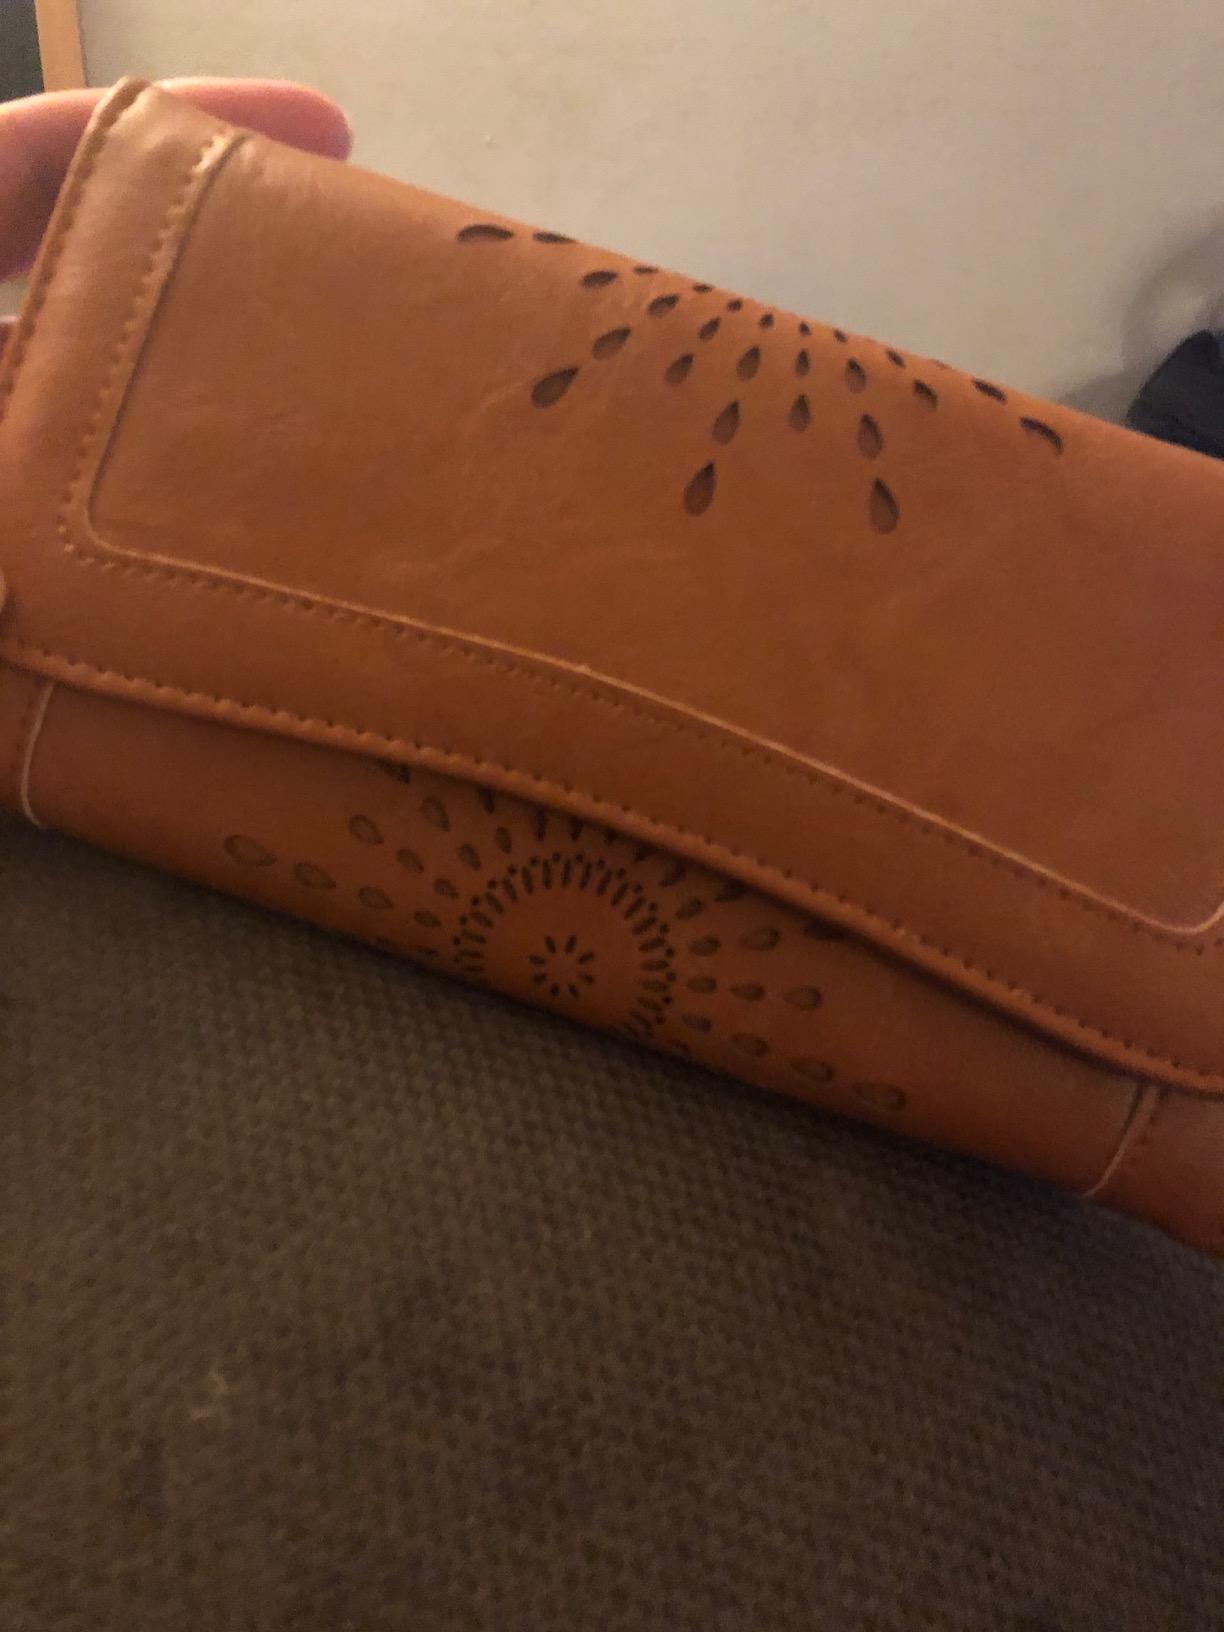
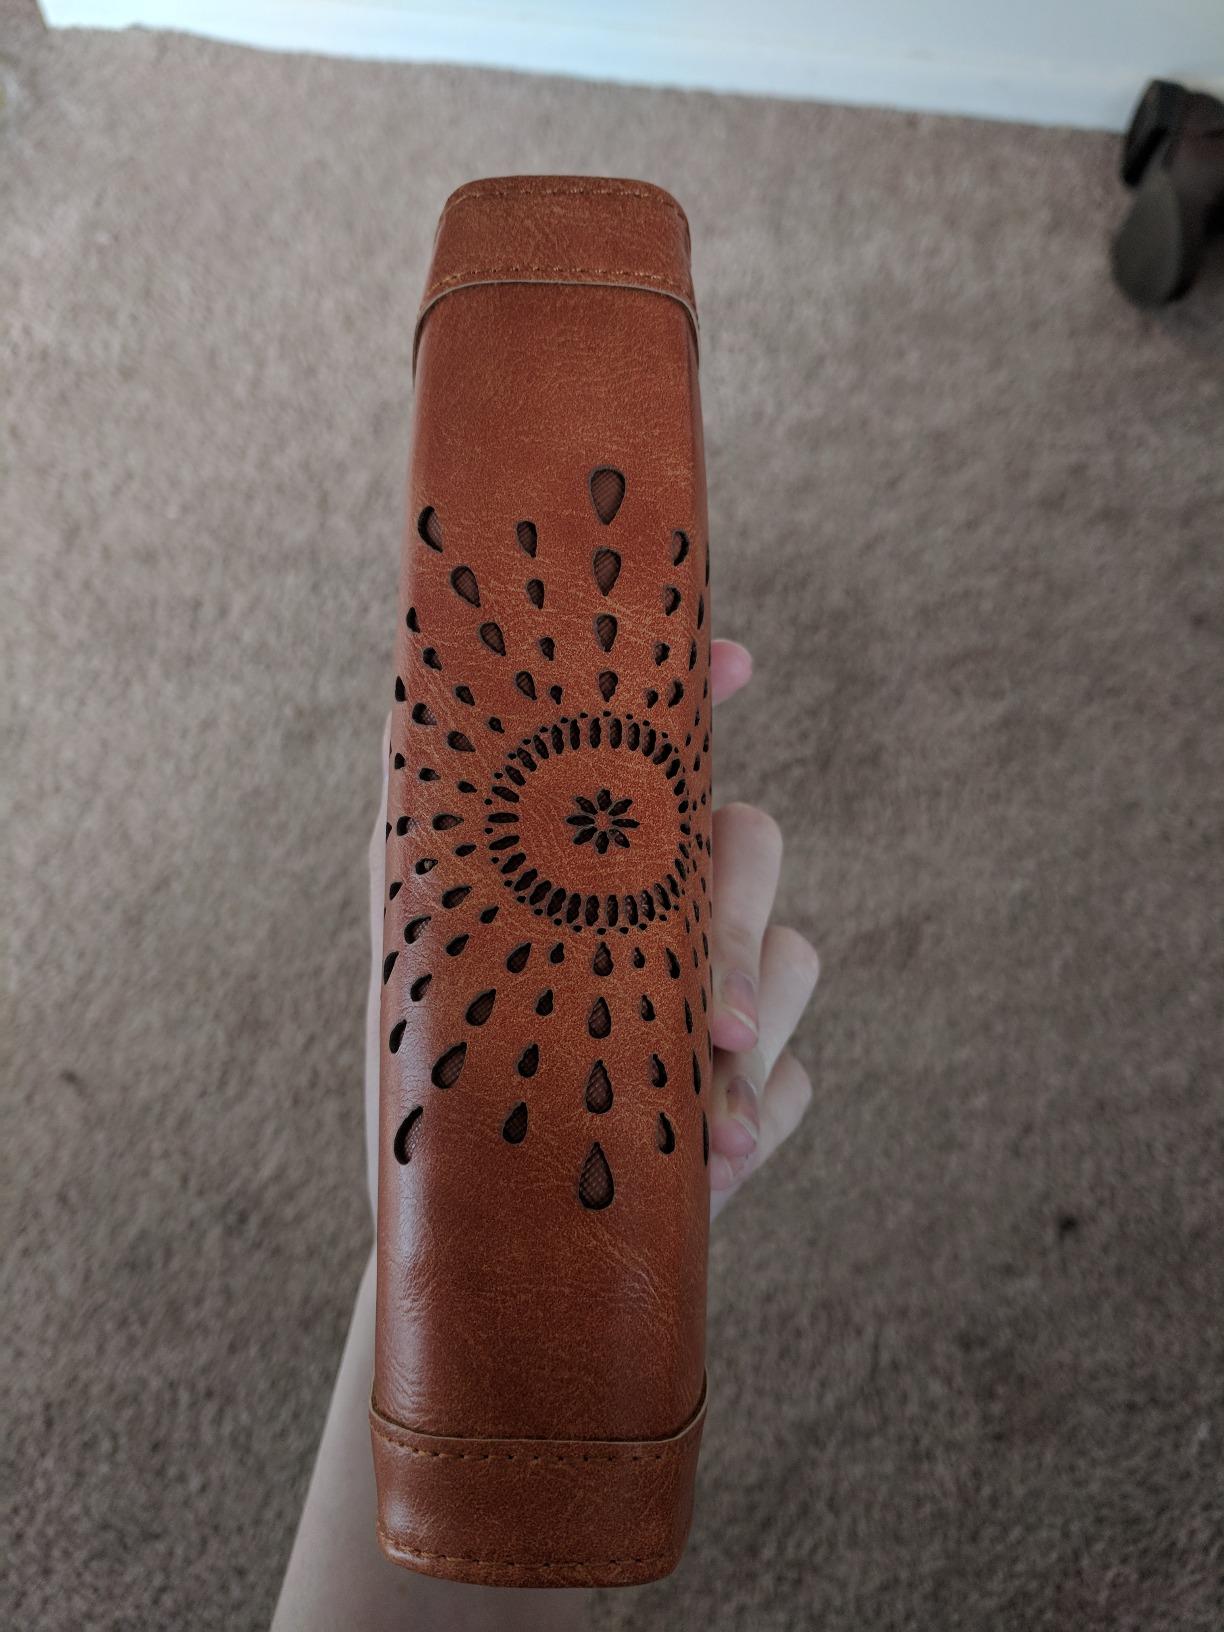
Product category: accessories_wallet
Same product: yes